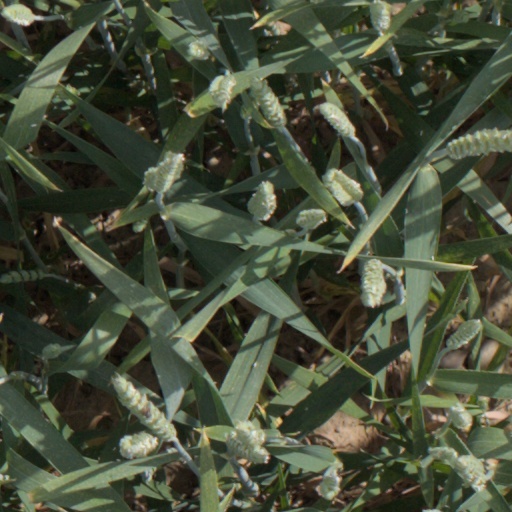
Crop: wheat